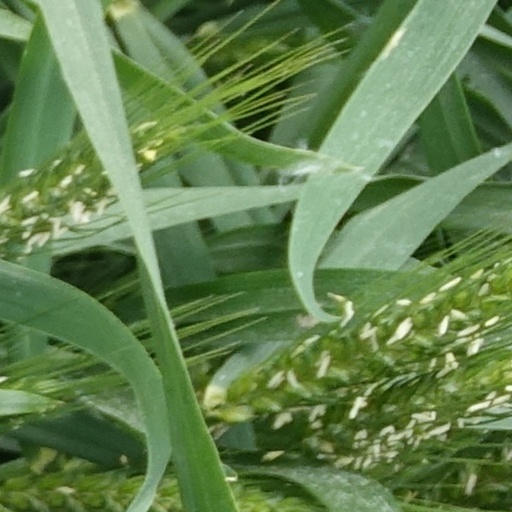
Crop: wheat